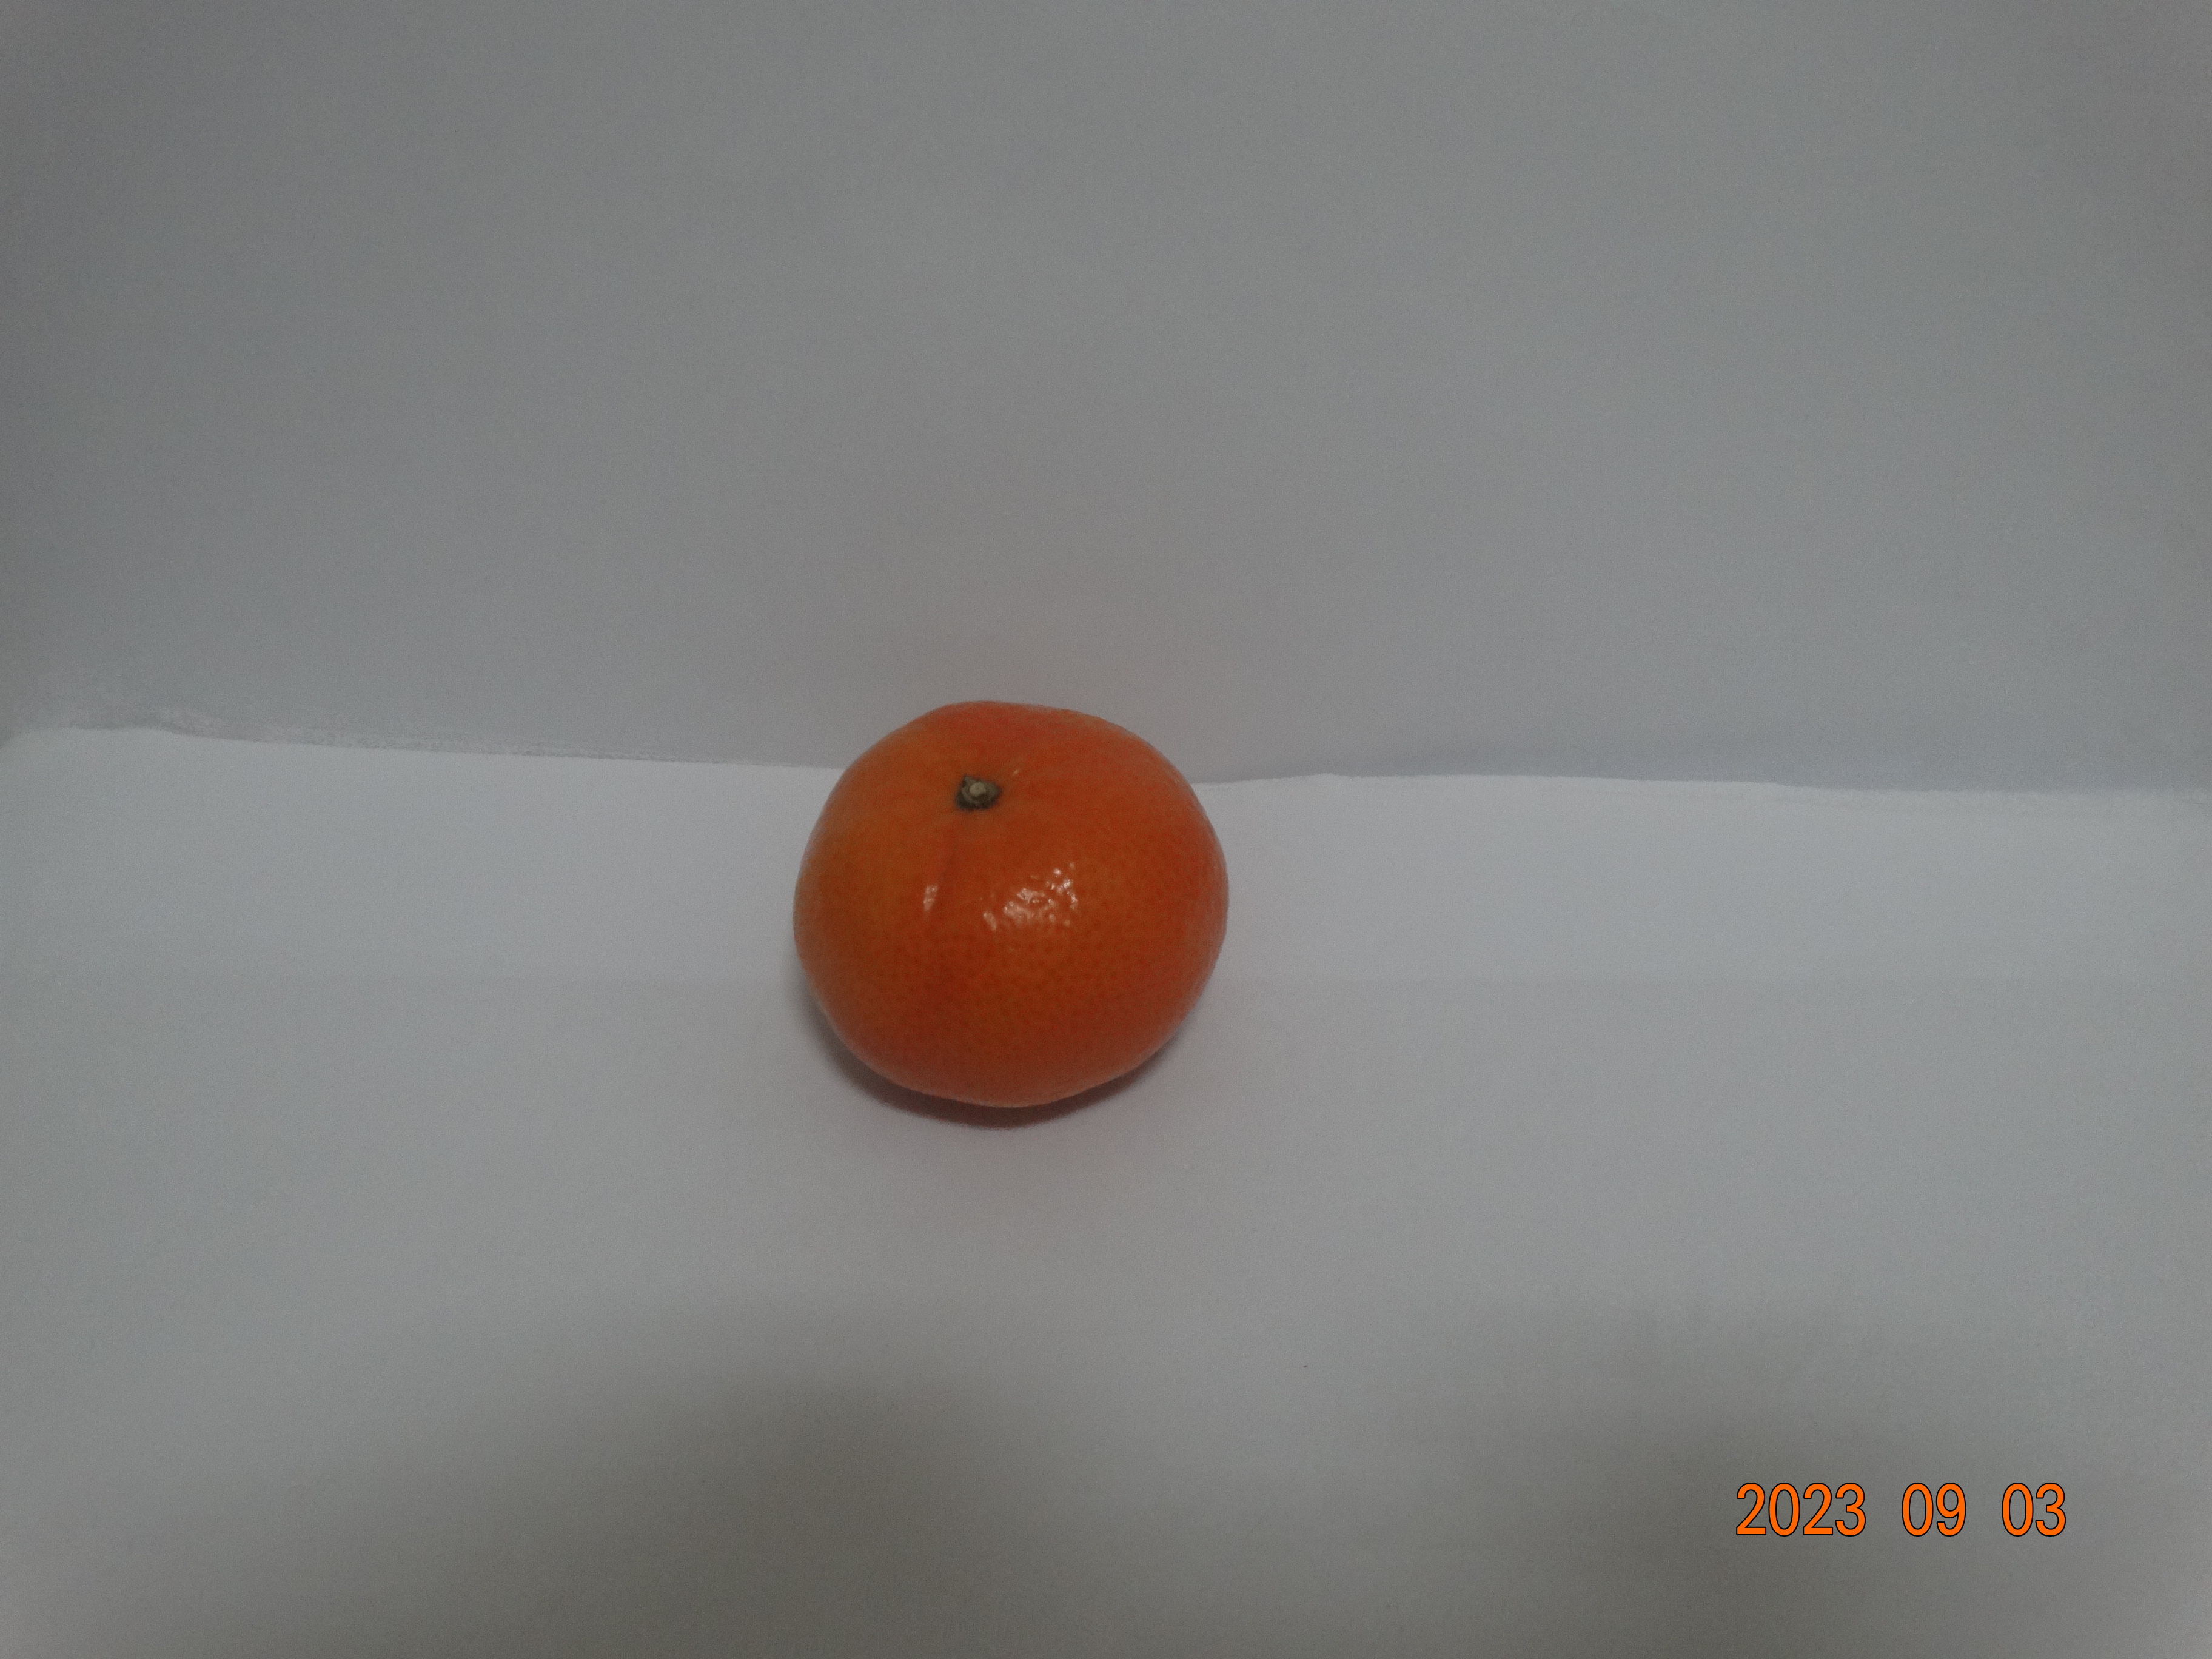
Citrus fruit variety: tangerine